History of Lahore

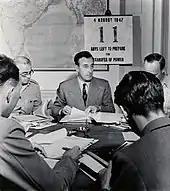
Viceroy Lord Mountbatten of Burma with a countdown calendar to the Transfer of Power in the background.

In 1759, the Marathas and their allied forces crushed an invasion by the Durrani general Jahan Khan at the Battle of Lahore. The Marathas achieved a string of astonishing successes with their conquests of Delhi, Lahore, Kashmir, Multan, Peshawar and Attock. They appointed Adina Beg Khan as the new governor of Lahore.